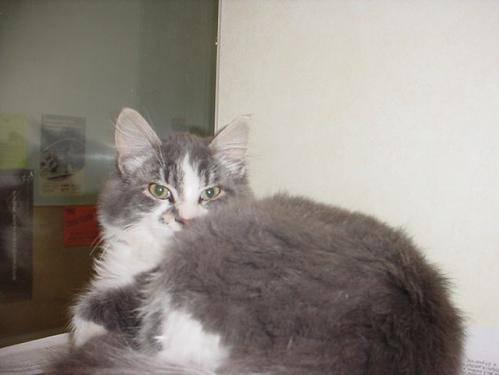
cat